Stadin derby

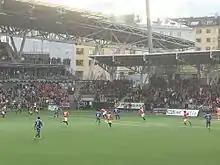
HIFK–HJK 23rd May 2017

The Stadin derby, also known as the Helsinki derby, is the name for a Helsinki association football fixture played between HIFK Fotboll and HJK Helsinki. The name of the derby derives from the common slang word nickname for Helsinki (Stadi), widely used by the locals. Both the teams play at the highest level of football in Finland, in Veikkausliiga. Before 2015, the clubs had not faced each other at the highest level since 1972 when HIFK got relegated from the top league, which was then known as Mestaruussarja.